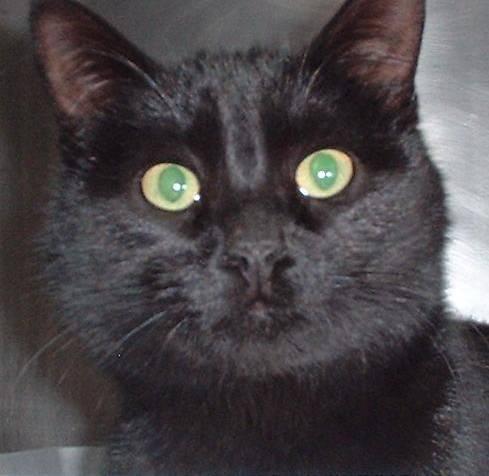
cat